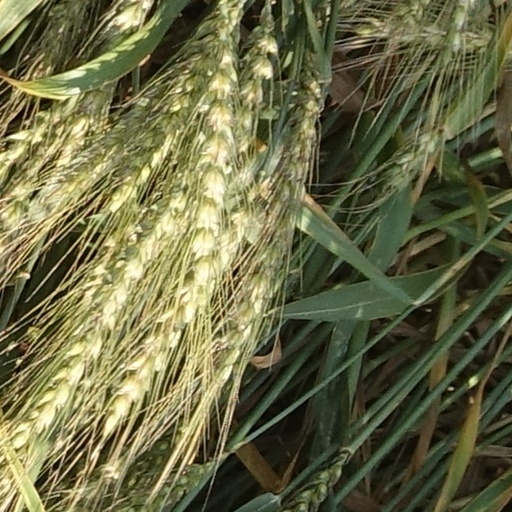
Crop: wheat